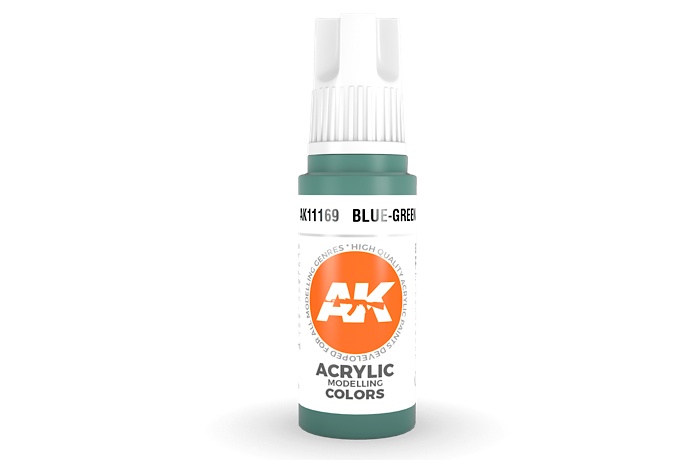
AK Interactive 3rd Generation Blue Green AK11169 17ml
The basic label. The orange dot is the element that remarks a range of colors designed for any kind of modeler. The clear and easily identifiable label includes the name of the color and its reference code at the top. It comes in 17ml bottles.
Brand: ACS-brand-co
Category: Arts & Entertainment > Hobbies & Creative Arts > Model Making